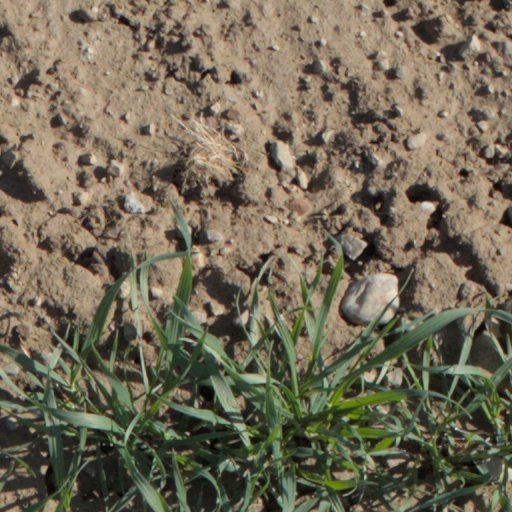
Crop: wheat